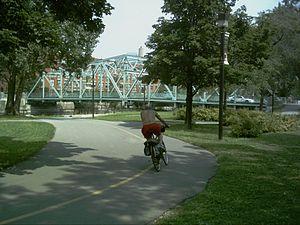
Le pont Charlevoix vu de la piste cyclable
Pointe-Saint-Charles, dans l'arrondissement du Sud-Ouest, est le plus ancien quartier de Montréal après le Vieux-Montréal. Situé à la sortie du pont Victoria et du pont Samuel-De Champlain, il est desservi en transport en commun par la station de métro Charlevoix et les lignes d'autobus 57, 61, 71, 101 et 107. Le quartier fut nommé en l'honneur de l'évêque Charles Borromée, saint patron de Charles Le Moyne.